Detachment of wall paintings

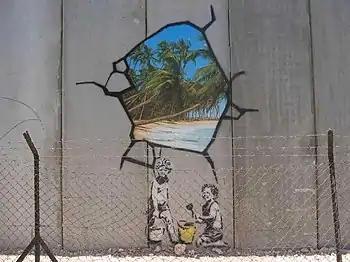
Mural by Banksy on the West Bank barrier (2005); a wall painting's meaning is intimately related to its immediate physical setting.

There are three main methods, typically referred to by their Italian terms, namely "stacco a massello", involving detachment and removal of painting, render, and some or all of the mural support; "stacco" or detachment of the painting with render alone; and "strappo", "lit." "tearing", lifting of only the paint layer, attached to a facing with adhesive. In each case the resulting material must be applied to a new support.